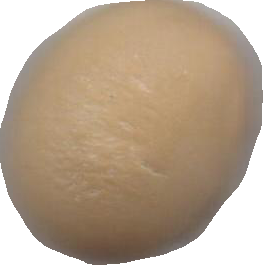
Variety: Dega